Gideon Emery

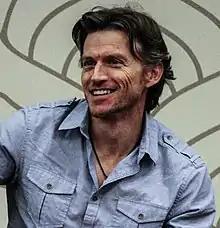
Emery at the 2017 Howlercon

Gideon Emery (born 12 September 1972) is an English actor. He is best known for his role as Deucalion in "Teen Wolf" and for providing voice-over work in video games, television series and films.